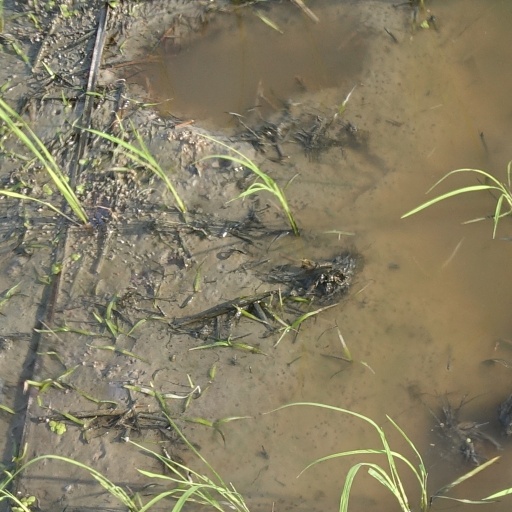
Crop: rice